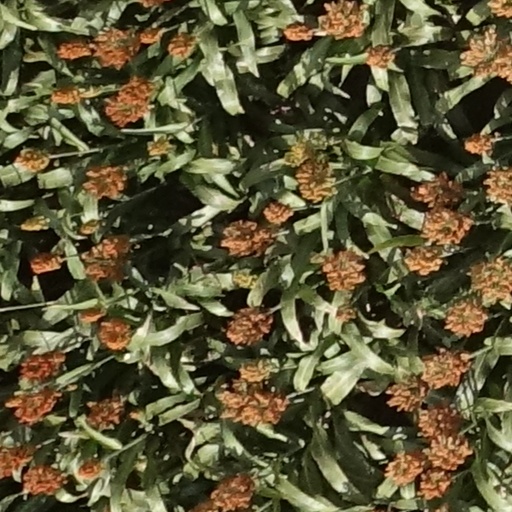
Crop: sorghum